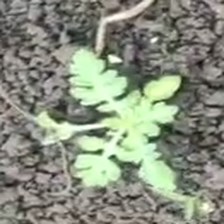
Weed species: Gajar_gavat_(Parthenium hysterophorus)